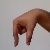
The image shows a hand gesture representing the letter 'Q' in Indian Sign Language.